24th G8 summit

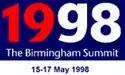
Official logo

The 24th G8 Summit was held in Birmingham, England, United Kingdom on 15–17 May 1998. The venue for this summit meeting was the International Convention Centre.